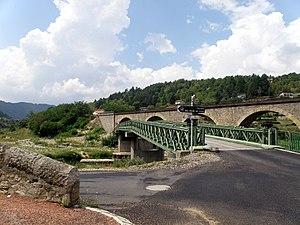
Chamalières-sur-Loire, comm. dans le départ. de la Haute-Loire, France (région Auvergne). Ponts sur la Loire à 300m. au nord-est (c'est-à-dire en aval) de Chamalières
Chamalières-sur-Loire est une commune française située dans le département de la Haute-Loire en région d'Auvergne-Rhône-Alpes.